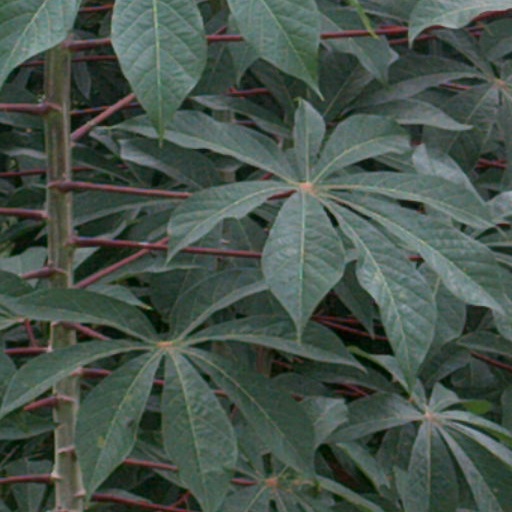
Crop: cassava